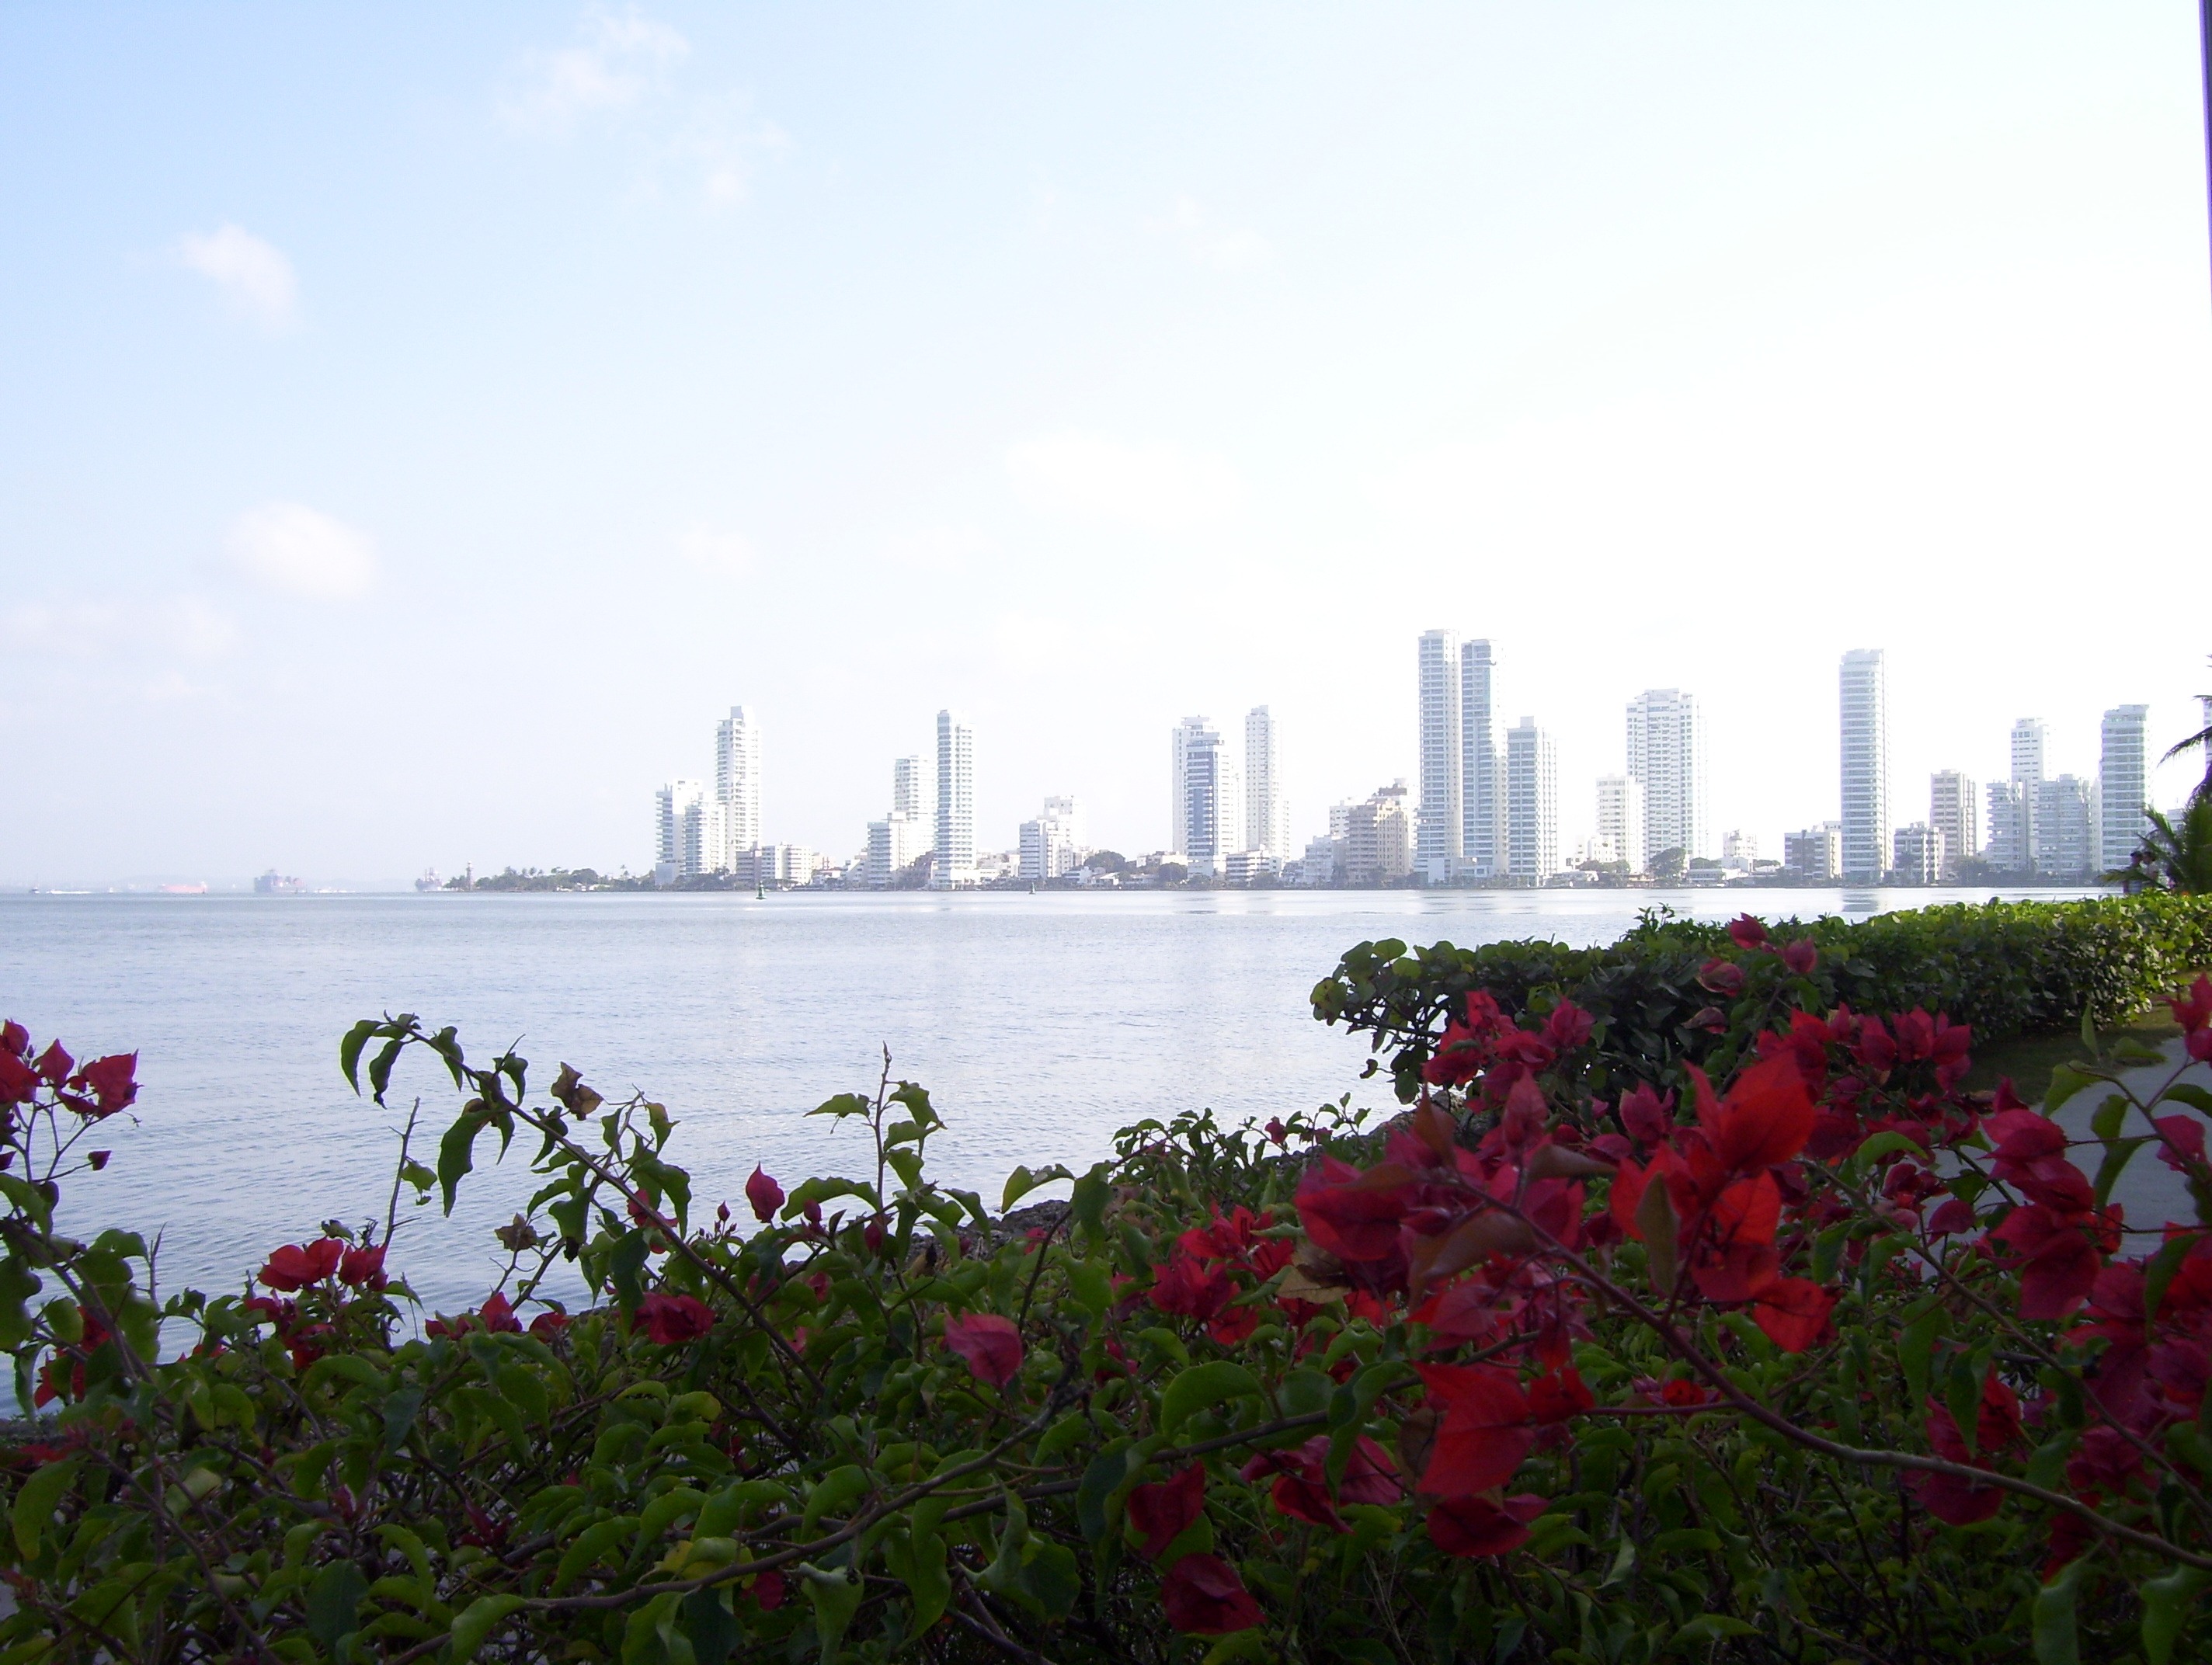
beach, sea, coast, ocean, horizon, skyline, morning, flower, caribbean, colombia, cartagena, atmospheric phenomenon